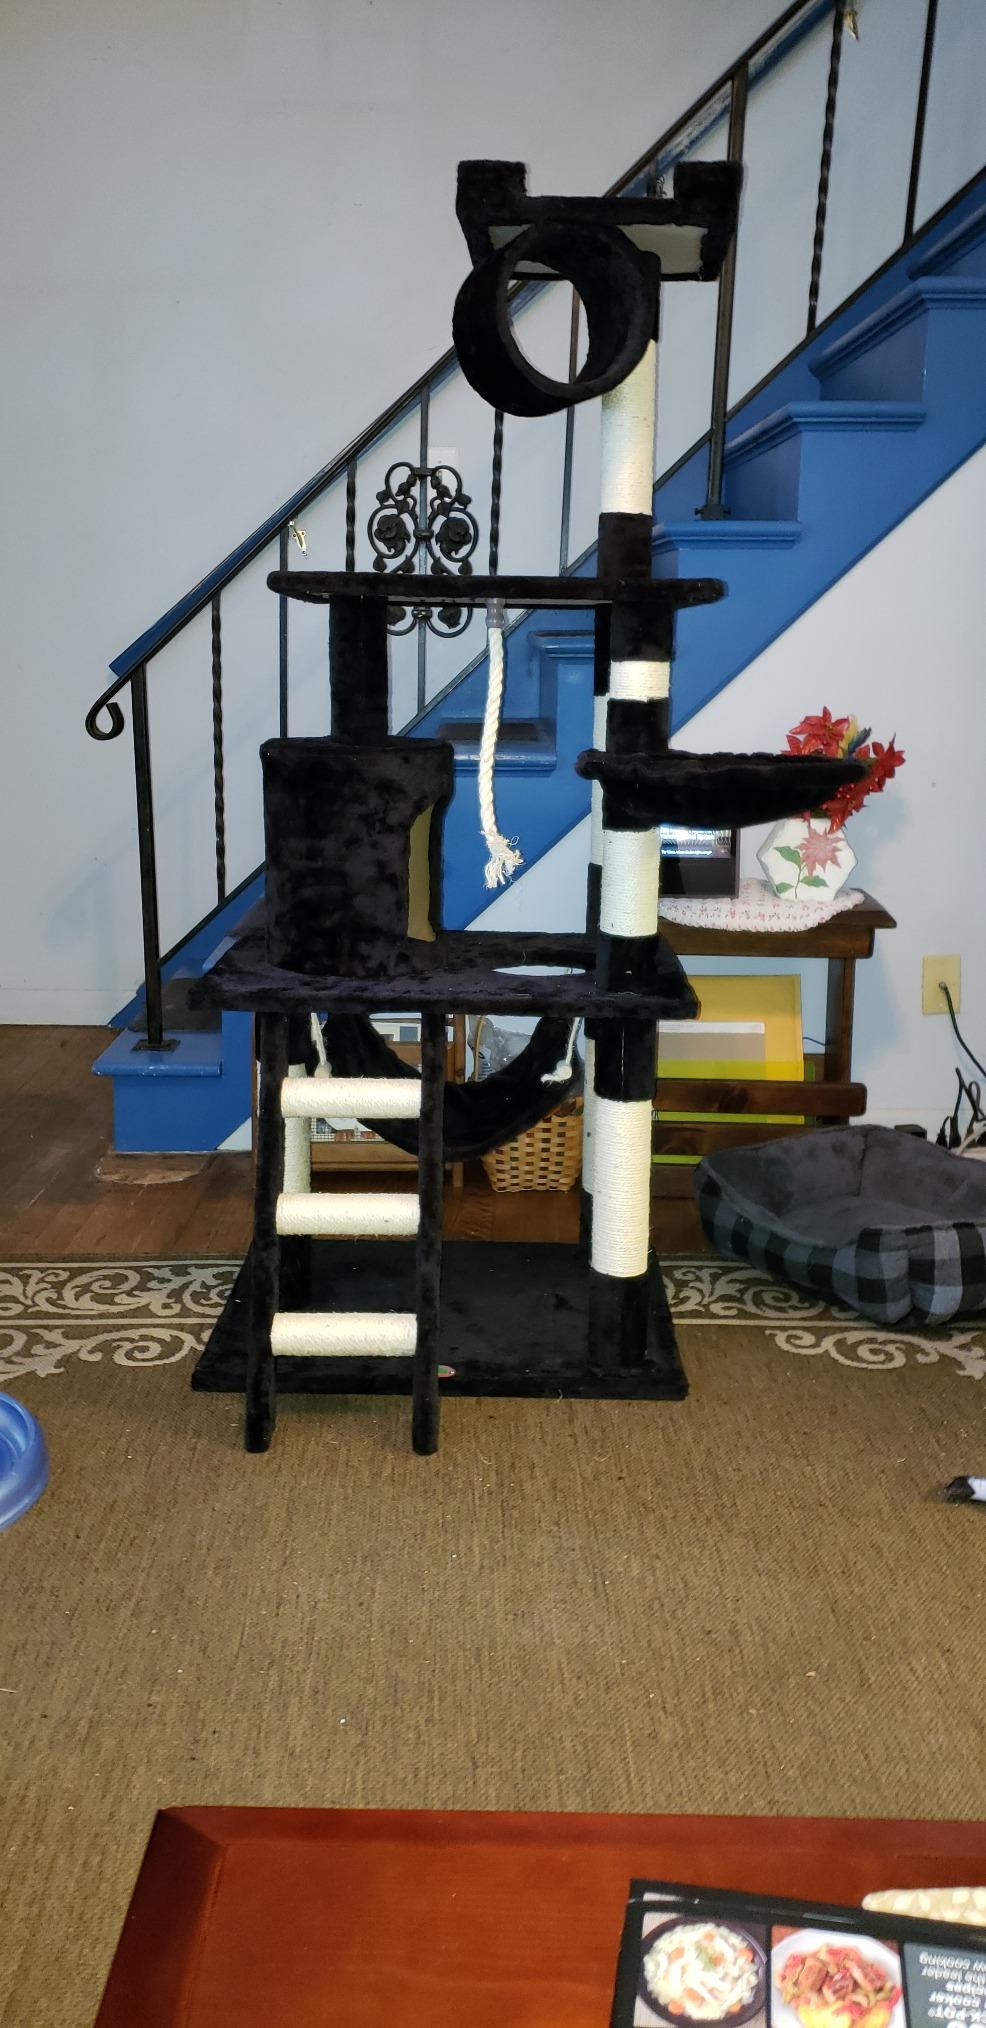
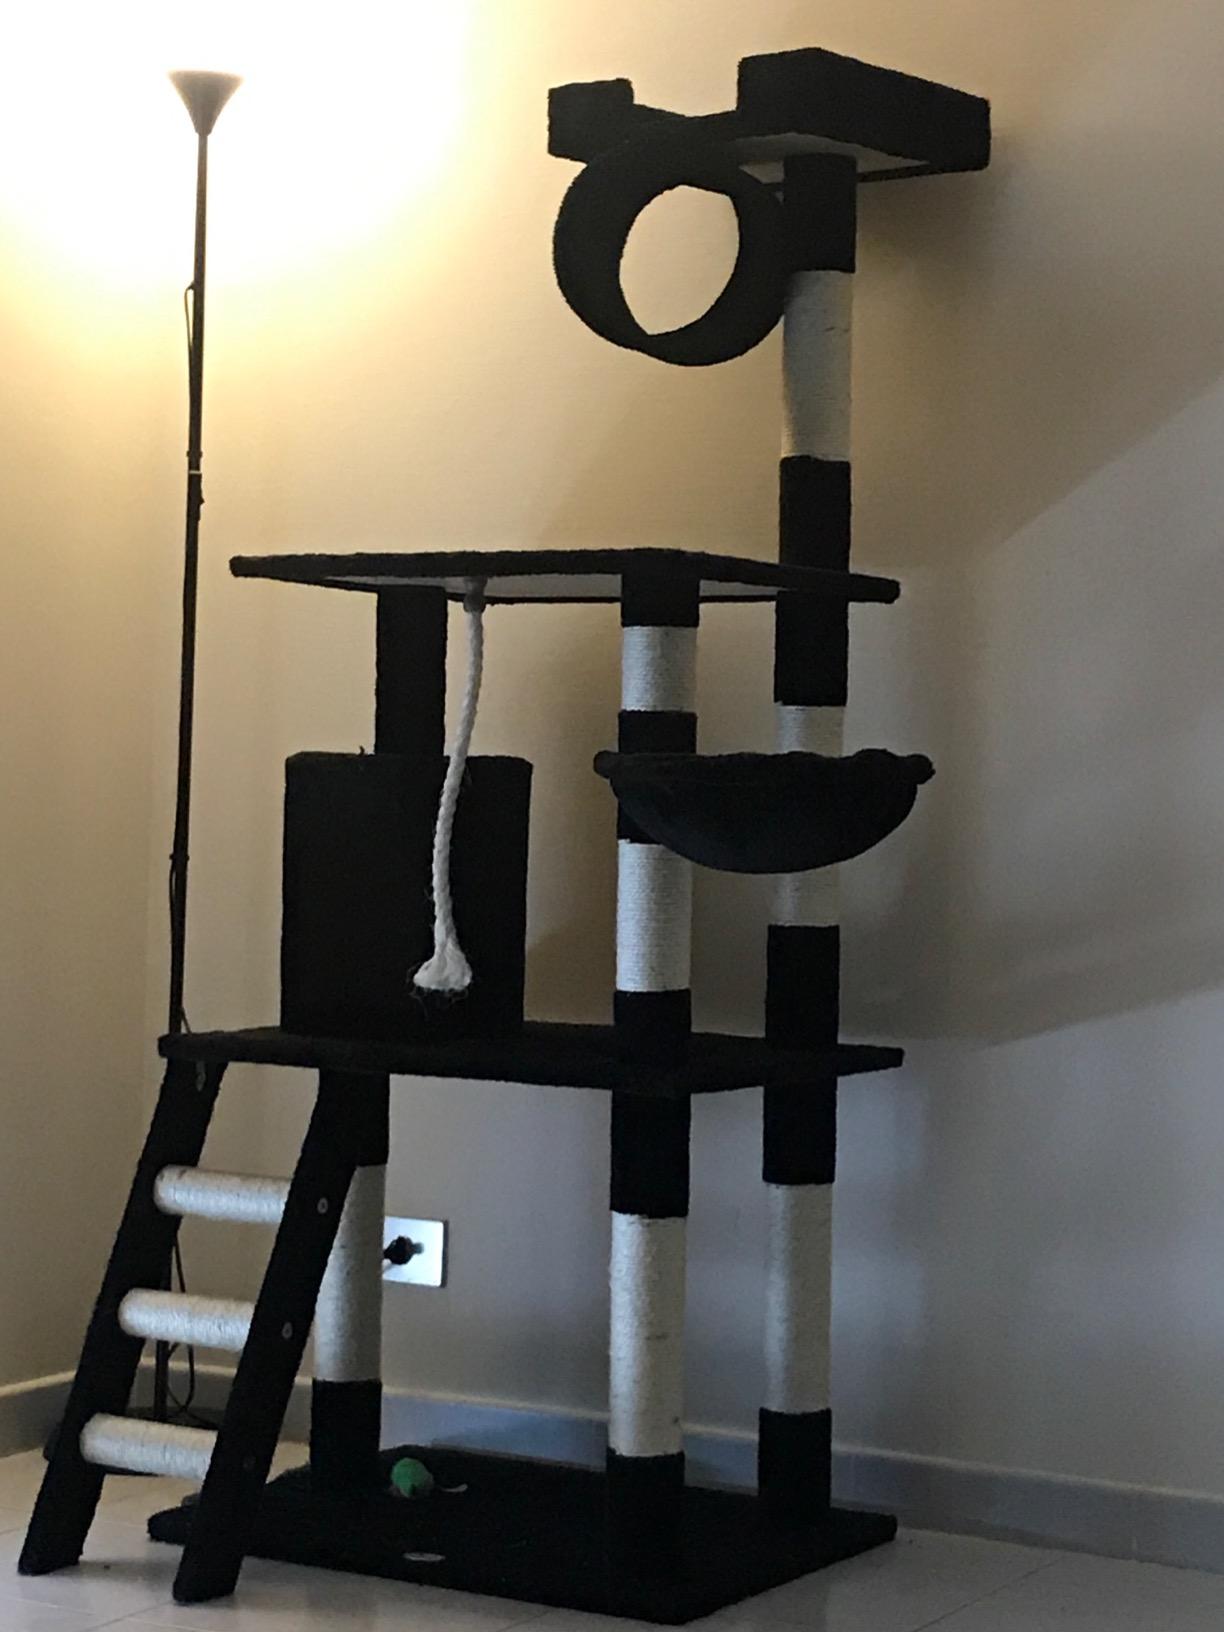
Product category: items_cat tree
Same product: yes